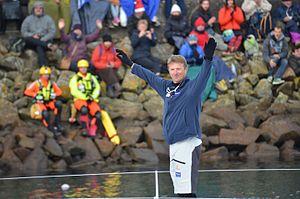
Jean Pierre Dick au départ du Vendée Globe 2016-2017
Le Vendée Globe 2016-2017 constitue la huitième édition du Vendée Globe. Le départ pour les vingt-neuf concurrents engagés a été donné le 6 novembre 2016 en baie des Sables-d'Olonne à 13 h 2. Épreuve majeure du circuit IMOCA, il est couru en solitaire, sans assistance et sans escale, à bord de monocoques de 60 pieds. Armel Le Cléac'h remporte la course sur le 60 pieds IMOCA doté de foils Banque populaire VIII en passant la ligne d'arrivée le 19 janvier à 16 h 37, établissant un nouveau record de la circumnavigation dans cette épreuve en 74 jours 3 heures 35 minutes et 46 secondes. Il devance le Britannique Alex Thomson, arrivé le 20 janvier à 8 h 37, de 15 heures 59 minutes et 29 secondes, après un duel à l'avant de la flotte qui a duré toute la course. Thomson améliore par ailleurs le 16 janvier le record de distance parcourue en 24 heures : 536,81 milles à une moyenne de 22,36 nœuds.
Jean-Pierre Dick, né le 8 octobre 1965 à Nice, est un navigateur et un skipper professionnel français.